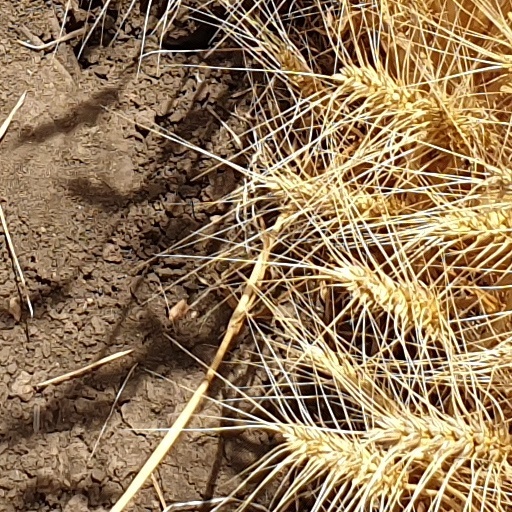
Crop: wheat